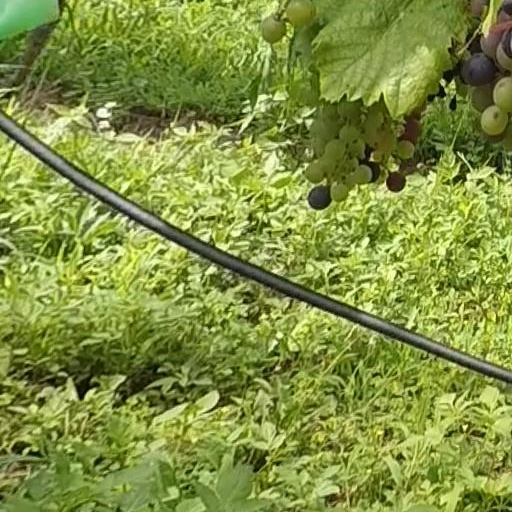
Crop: grape